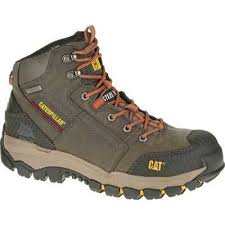
Waste category: shoes